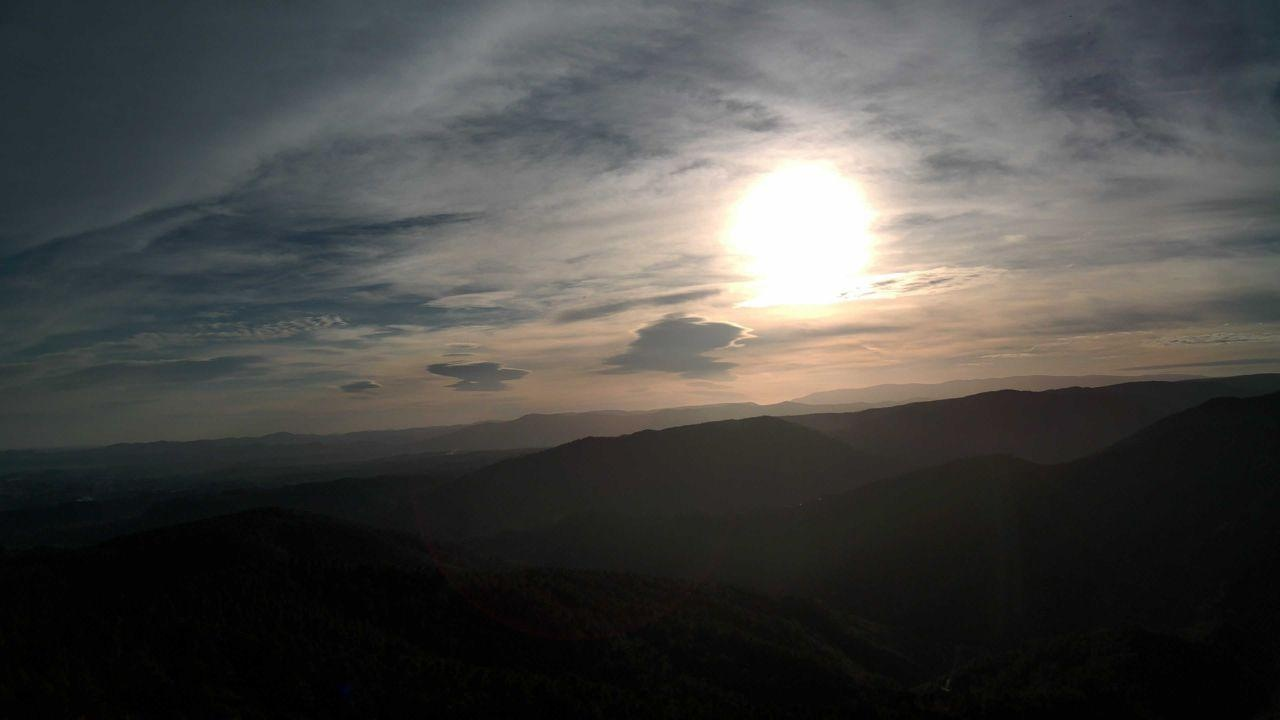
Fire: no
Smoke: yes